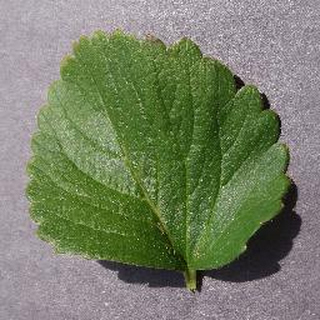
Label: healthy_strawberry